Volvo L3314

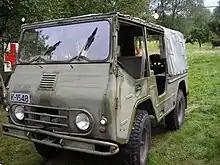
A 1968 Volvo L3314N, manufactured since 1962

The Norwegian Army adopted a version called the L3314N with a fold-down windscreen and 24 volt electrical system to comply with NATO regulations. About 2,000 vehicles were purchased and assembled at Raufoss in Norway. In Norway the L3314 is commonly known as "Felt", meaning "field", from its Norwegian military designation: "Vogn, felt, 1/2 tonn, 4x4, Volvo, modell L3314N".